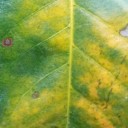
Label: Cerscospora